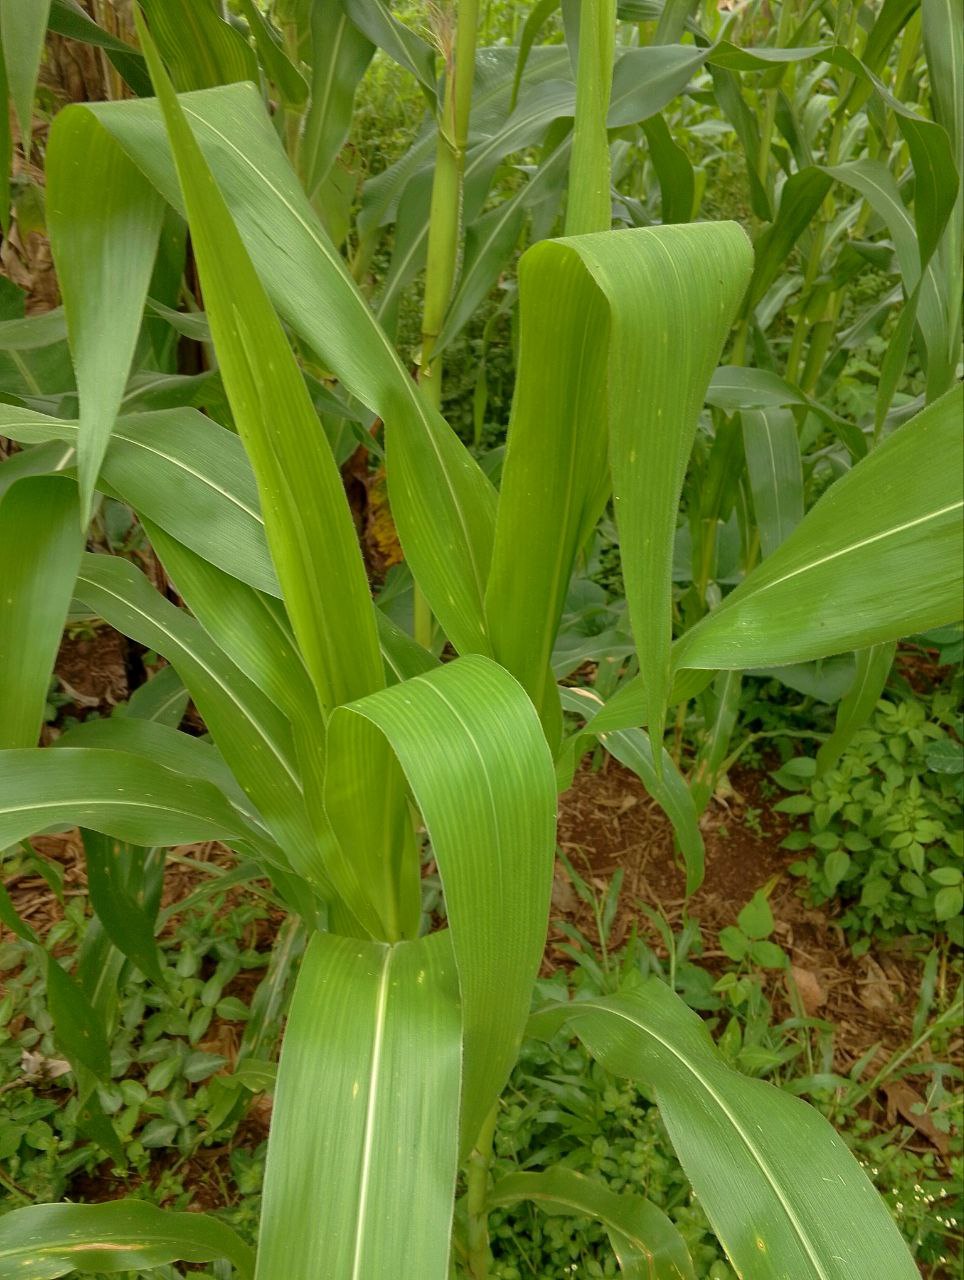
Label: spodoptera_frugiperda